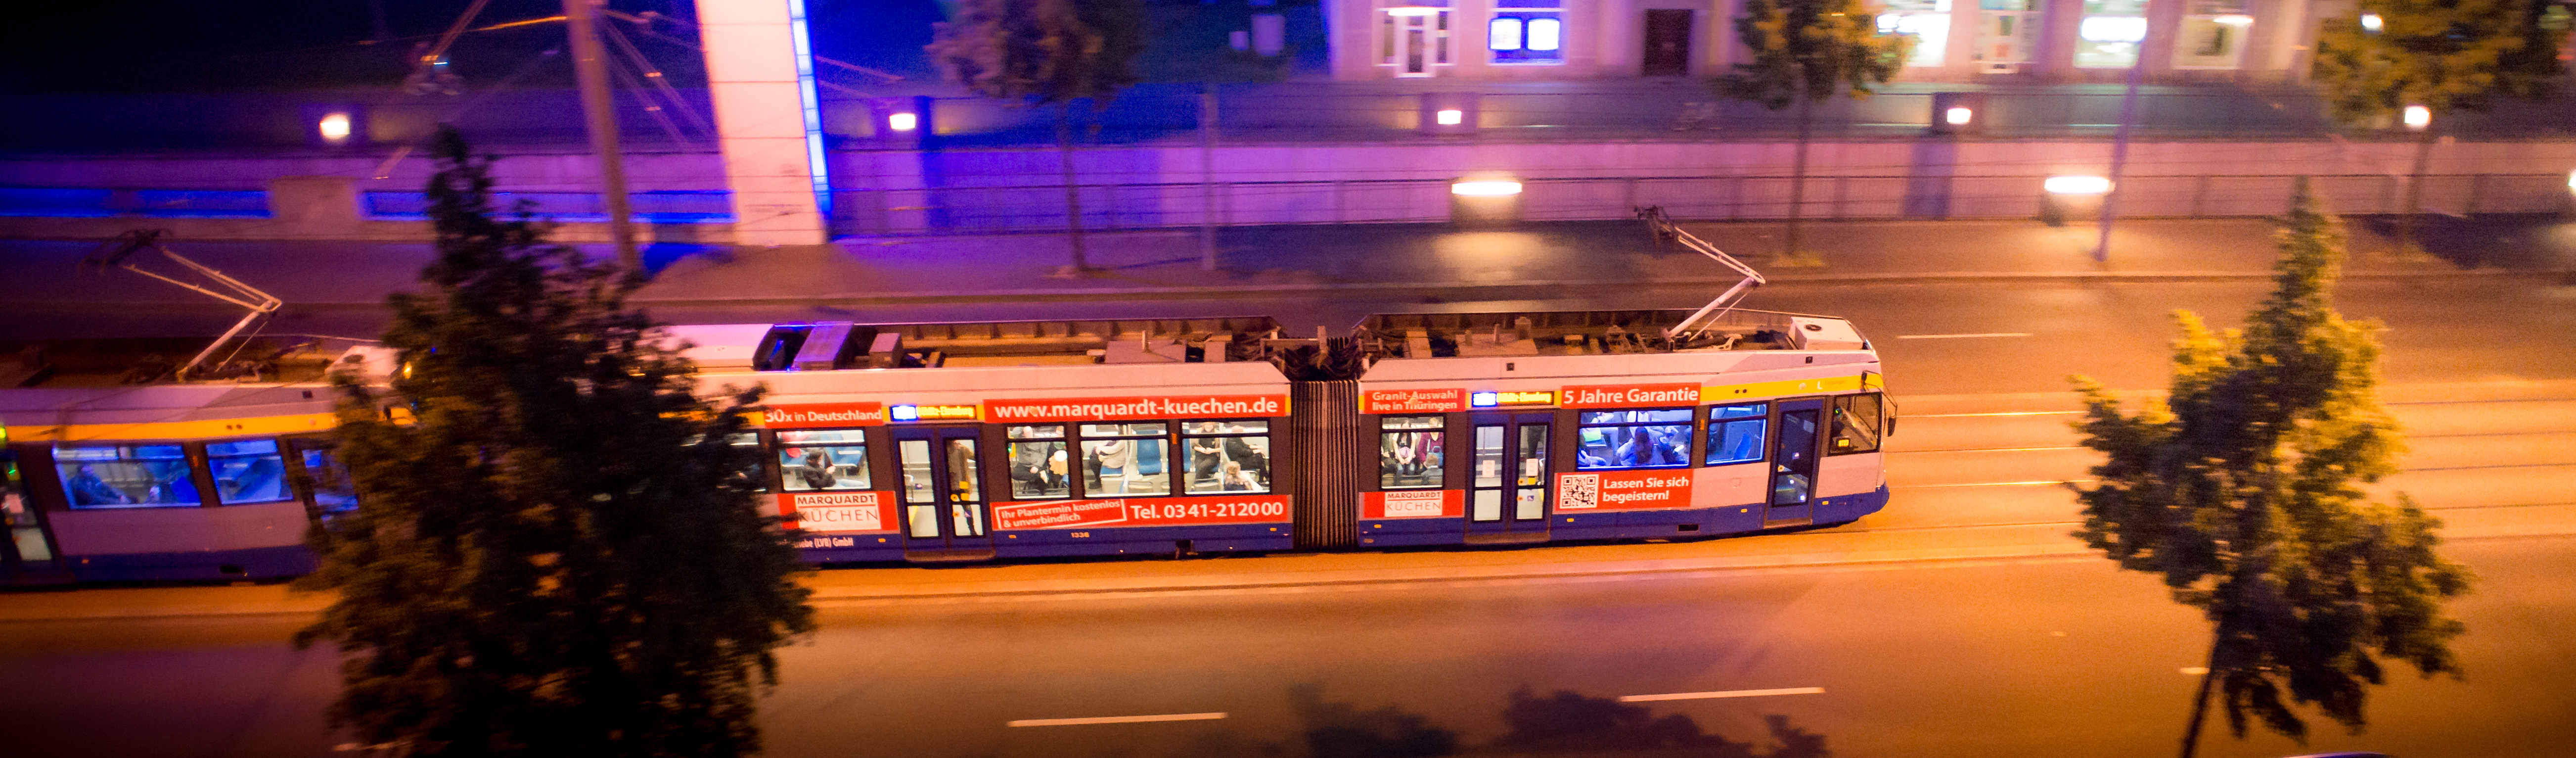
night, crowd, evening, reflection, color